Capitulation of Wittenberg

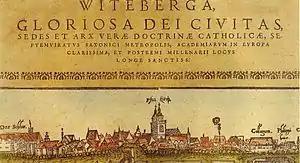
Wittenberg-1556

The Capitulation of Wittenberg was a treaty on 19 May 1547 by which John Frederick I, Elector of Saxony, was compelled to resign the title of elector. The Electorate of Saxony and most of his territory, including Wittenberg, passed from the elder Ernestine line to the cadet Albertine line of the House of Wettin.